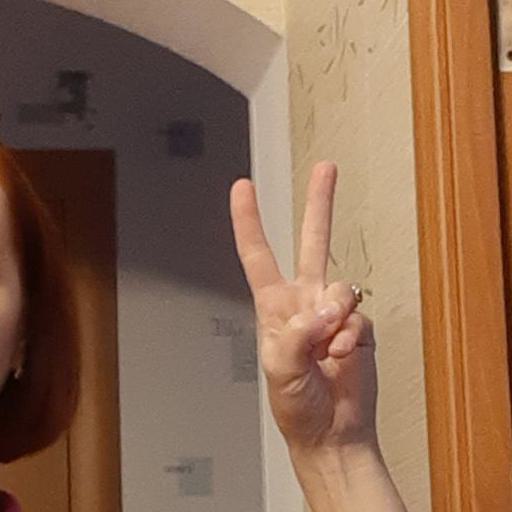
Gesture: peace